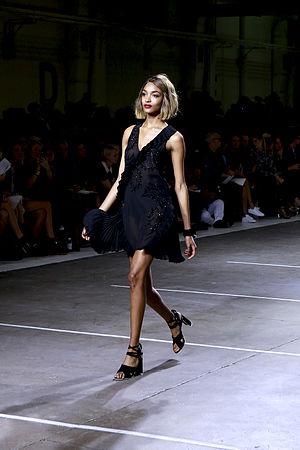
Topshop est une entreprise britannique, spécialisée dans la vente de vêtements, de chaussures, d'accessoires et de maquillage. Elle dispose de plus de cinq cents magasins et points de vente à travers le monde, dont un en France. La marque appartient au groupe Arcadia qui détient notamment les marques Burton et Dorothy Perkins. Créée en 1964, Topshop faisait avant cela partie d'un corner de la marque Peter Robinson dans le Nord de l'Angleterre avant d'obtenir son propre point de vente à Londres en 1964 sur Oxford Street. La marque vend des collections de prêt-à-porter et de collections de créateurs dessinées par des stylistes et des célébrités.